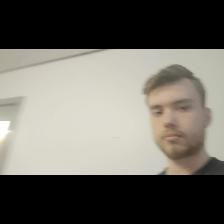
Label: Human